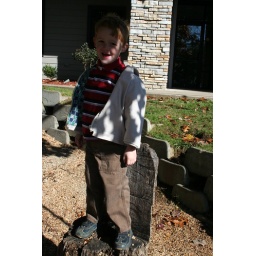
Smiling while standing in a wooden chair